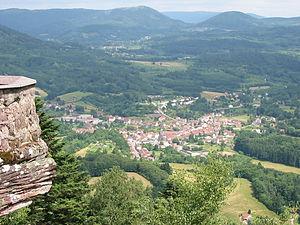
La Petite-Raon, village vosgien pris de la Roche de la Mère-Henry (commune de Senones).
La Petite-Raon est une commune française située dans le département des Vosges en région Grand Est.